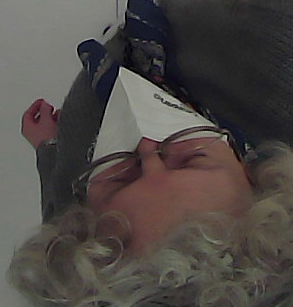
Product: lays_chill